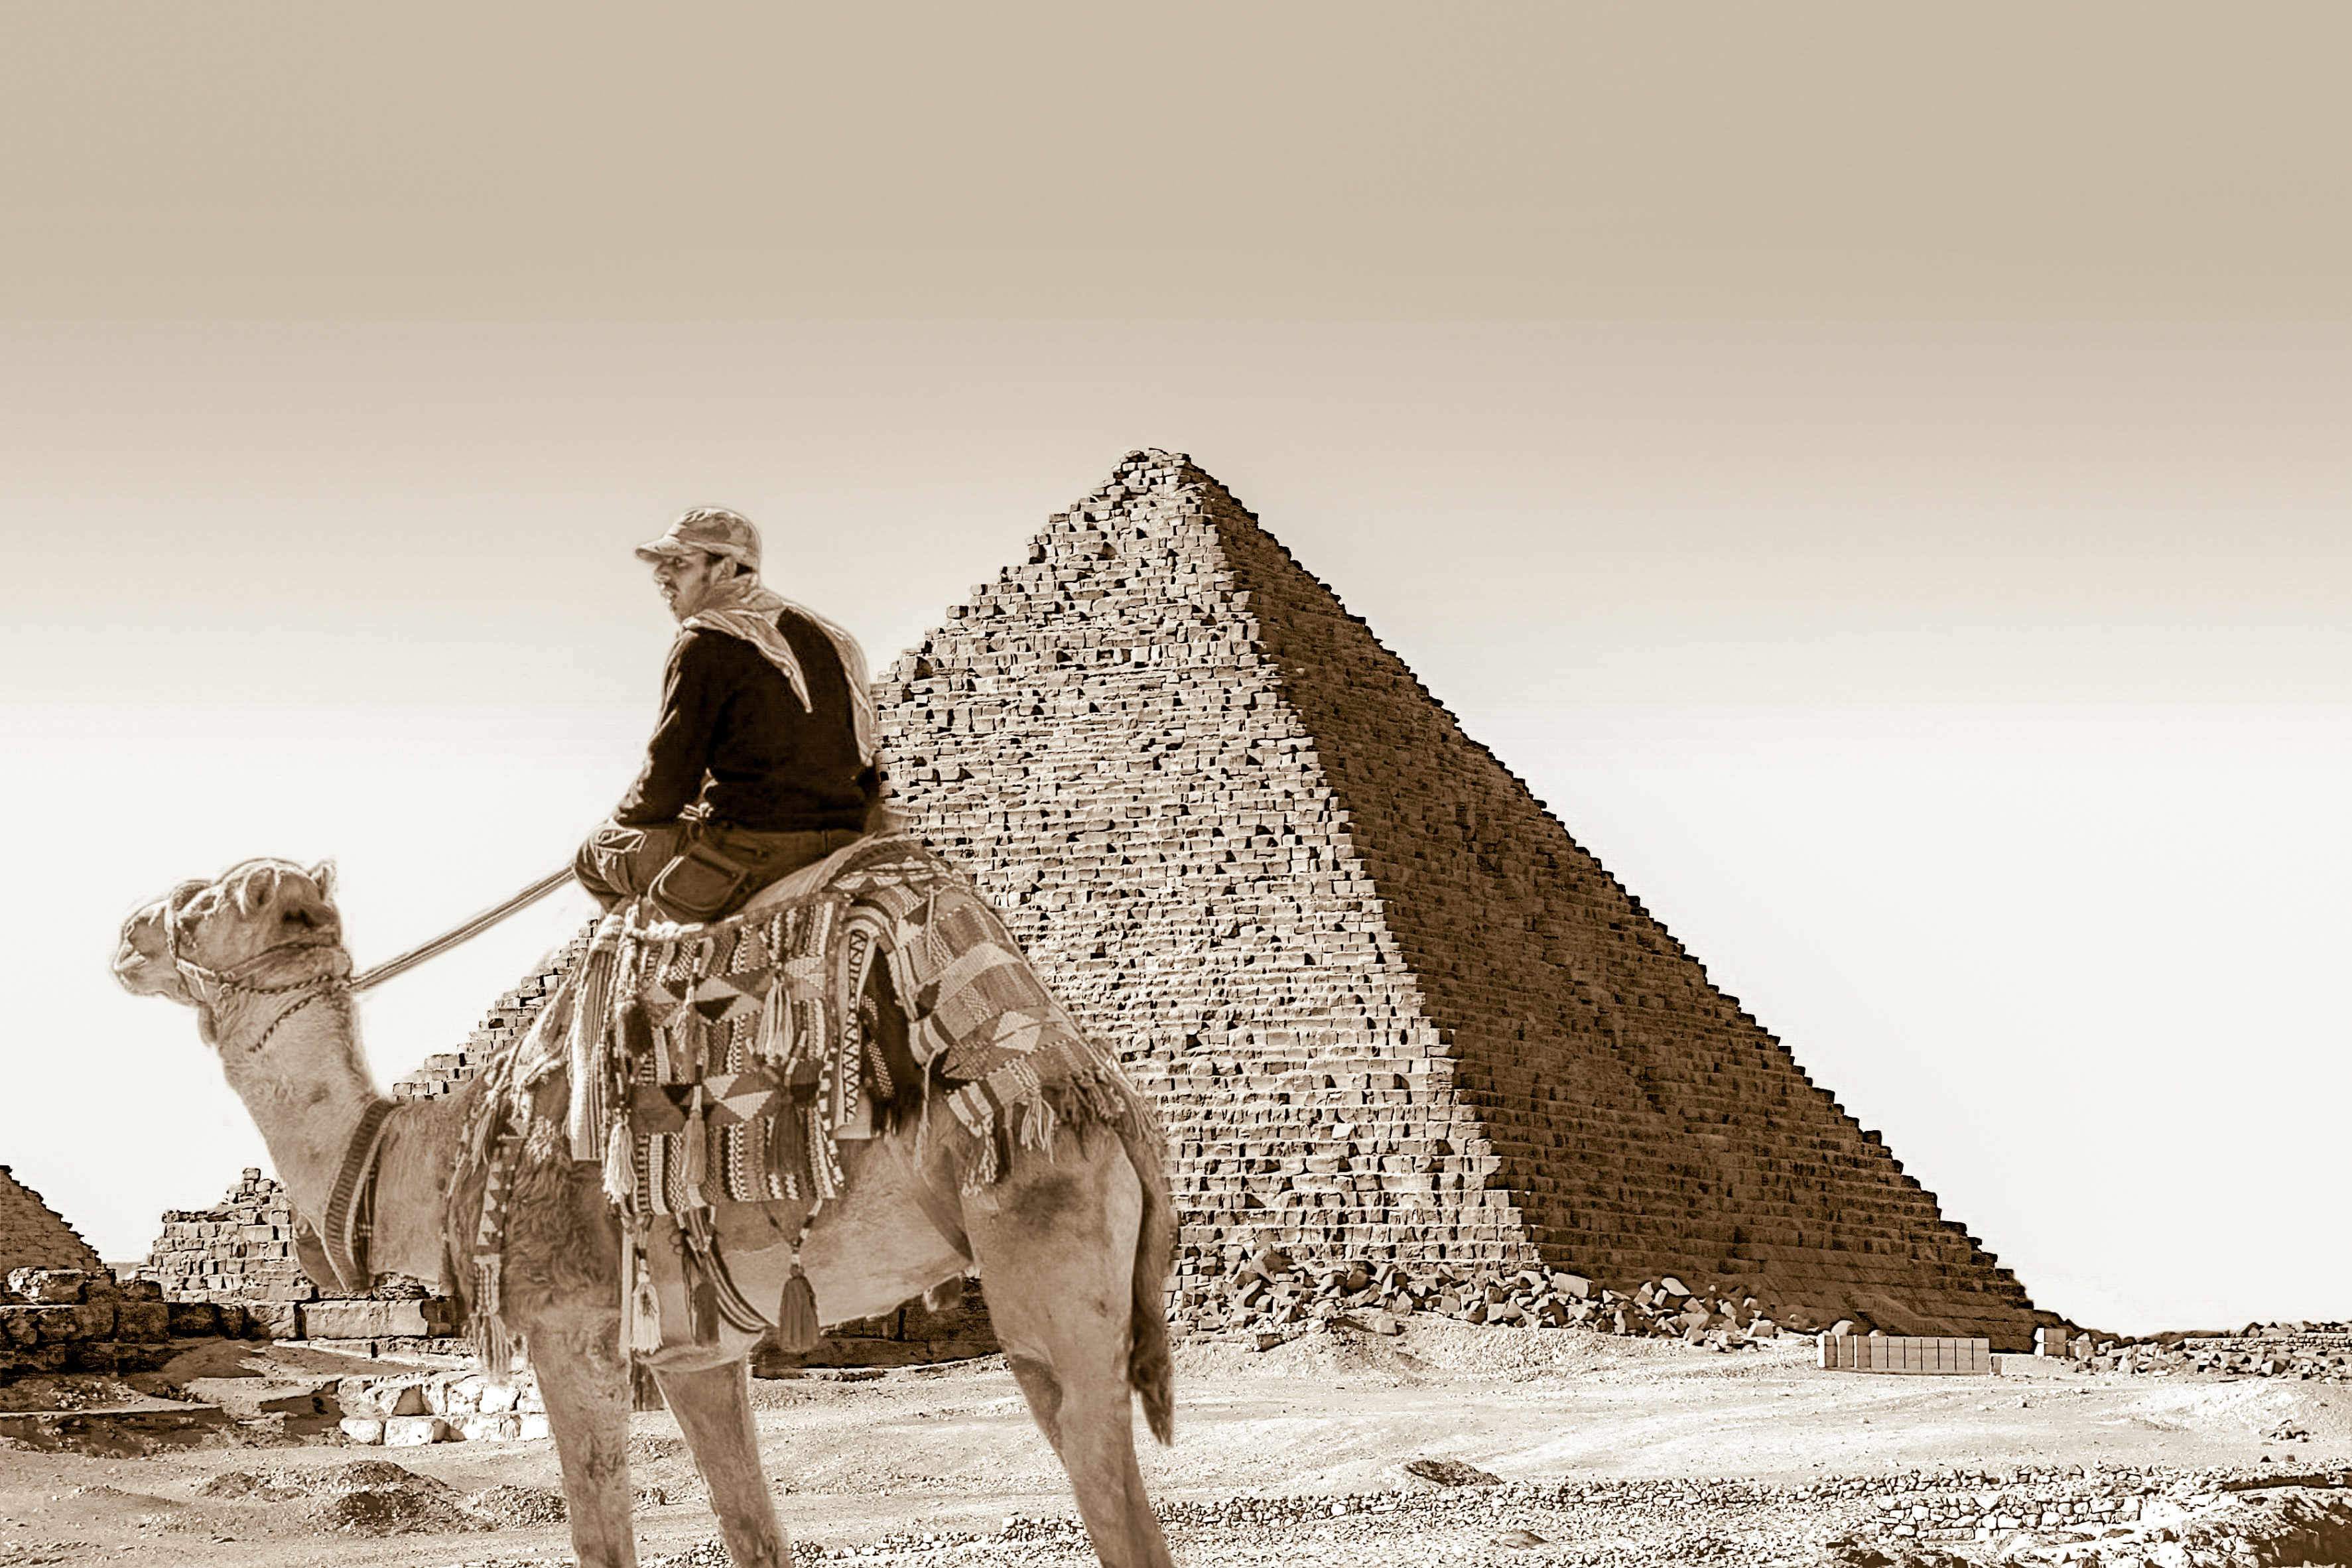
pyramid, egypt, pharaonic, egyptian, tomb, egyptians, desert, cairo, sand, camel, people, tourism, safari, wonder, big pyramids, traveling, ancient, history, giza, camelid, arabian camel, ancient history, monument, human, stock photography, landscape, photography, adaptation, outerwear, historic site, vacation, wonders of the world, monochrome, working animal